Long Beach Line

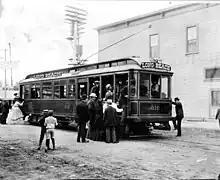
The first day of service in Long Beach, 1902

Conceiving of the line earlier in the summer, Henry E. Huntington incorporated the Pacific Electric Railway in November 1901 and immediately began work on the Long Beach Line. Service began on July 4, 1902 (with a trial car run over the line the previous day), initially beginning at 9th and Main Streets in downtown Los Angeles (the trackage on 9th Street was acquired from Huntington's Los Angeles Railway in 1904). The terminal was moved to the Pacific Electric Building in 1905, and trains were rerouted over the newly built elevated trackage west of San Pedro Street in 1917. The service was designated line 6.